H. Samuel

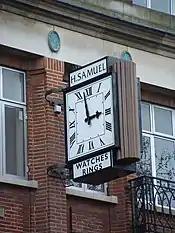
The large clock outside H Samuel's premises in Norwich

In the mid-1800s, Moses and Lewis Samuel ran a well-known clock-making and silversmith business in Liverpool. Harriet Samuel (née Wolf), Moses Samuel's daughter-in-law, took over the business and moved it to Manchester's Market Street, where she ran the mail-order side, closely followed by branches in Rochdale and throughout Lancashire. The company registered trademarks for its Acme and Climax watches by 1884.